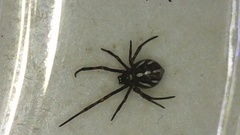
Species: Lactrodectus_hesperus